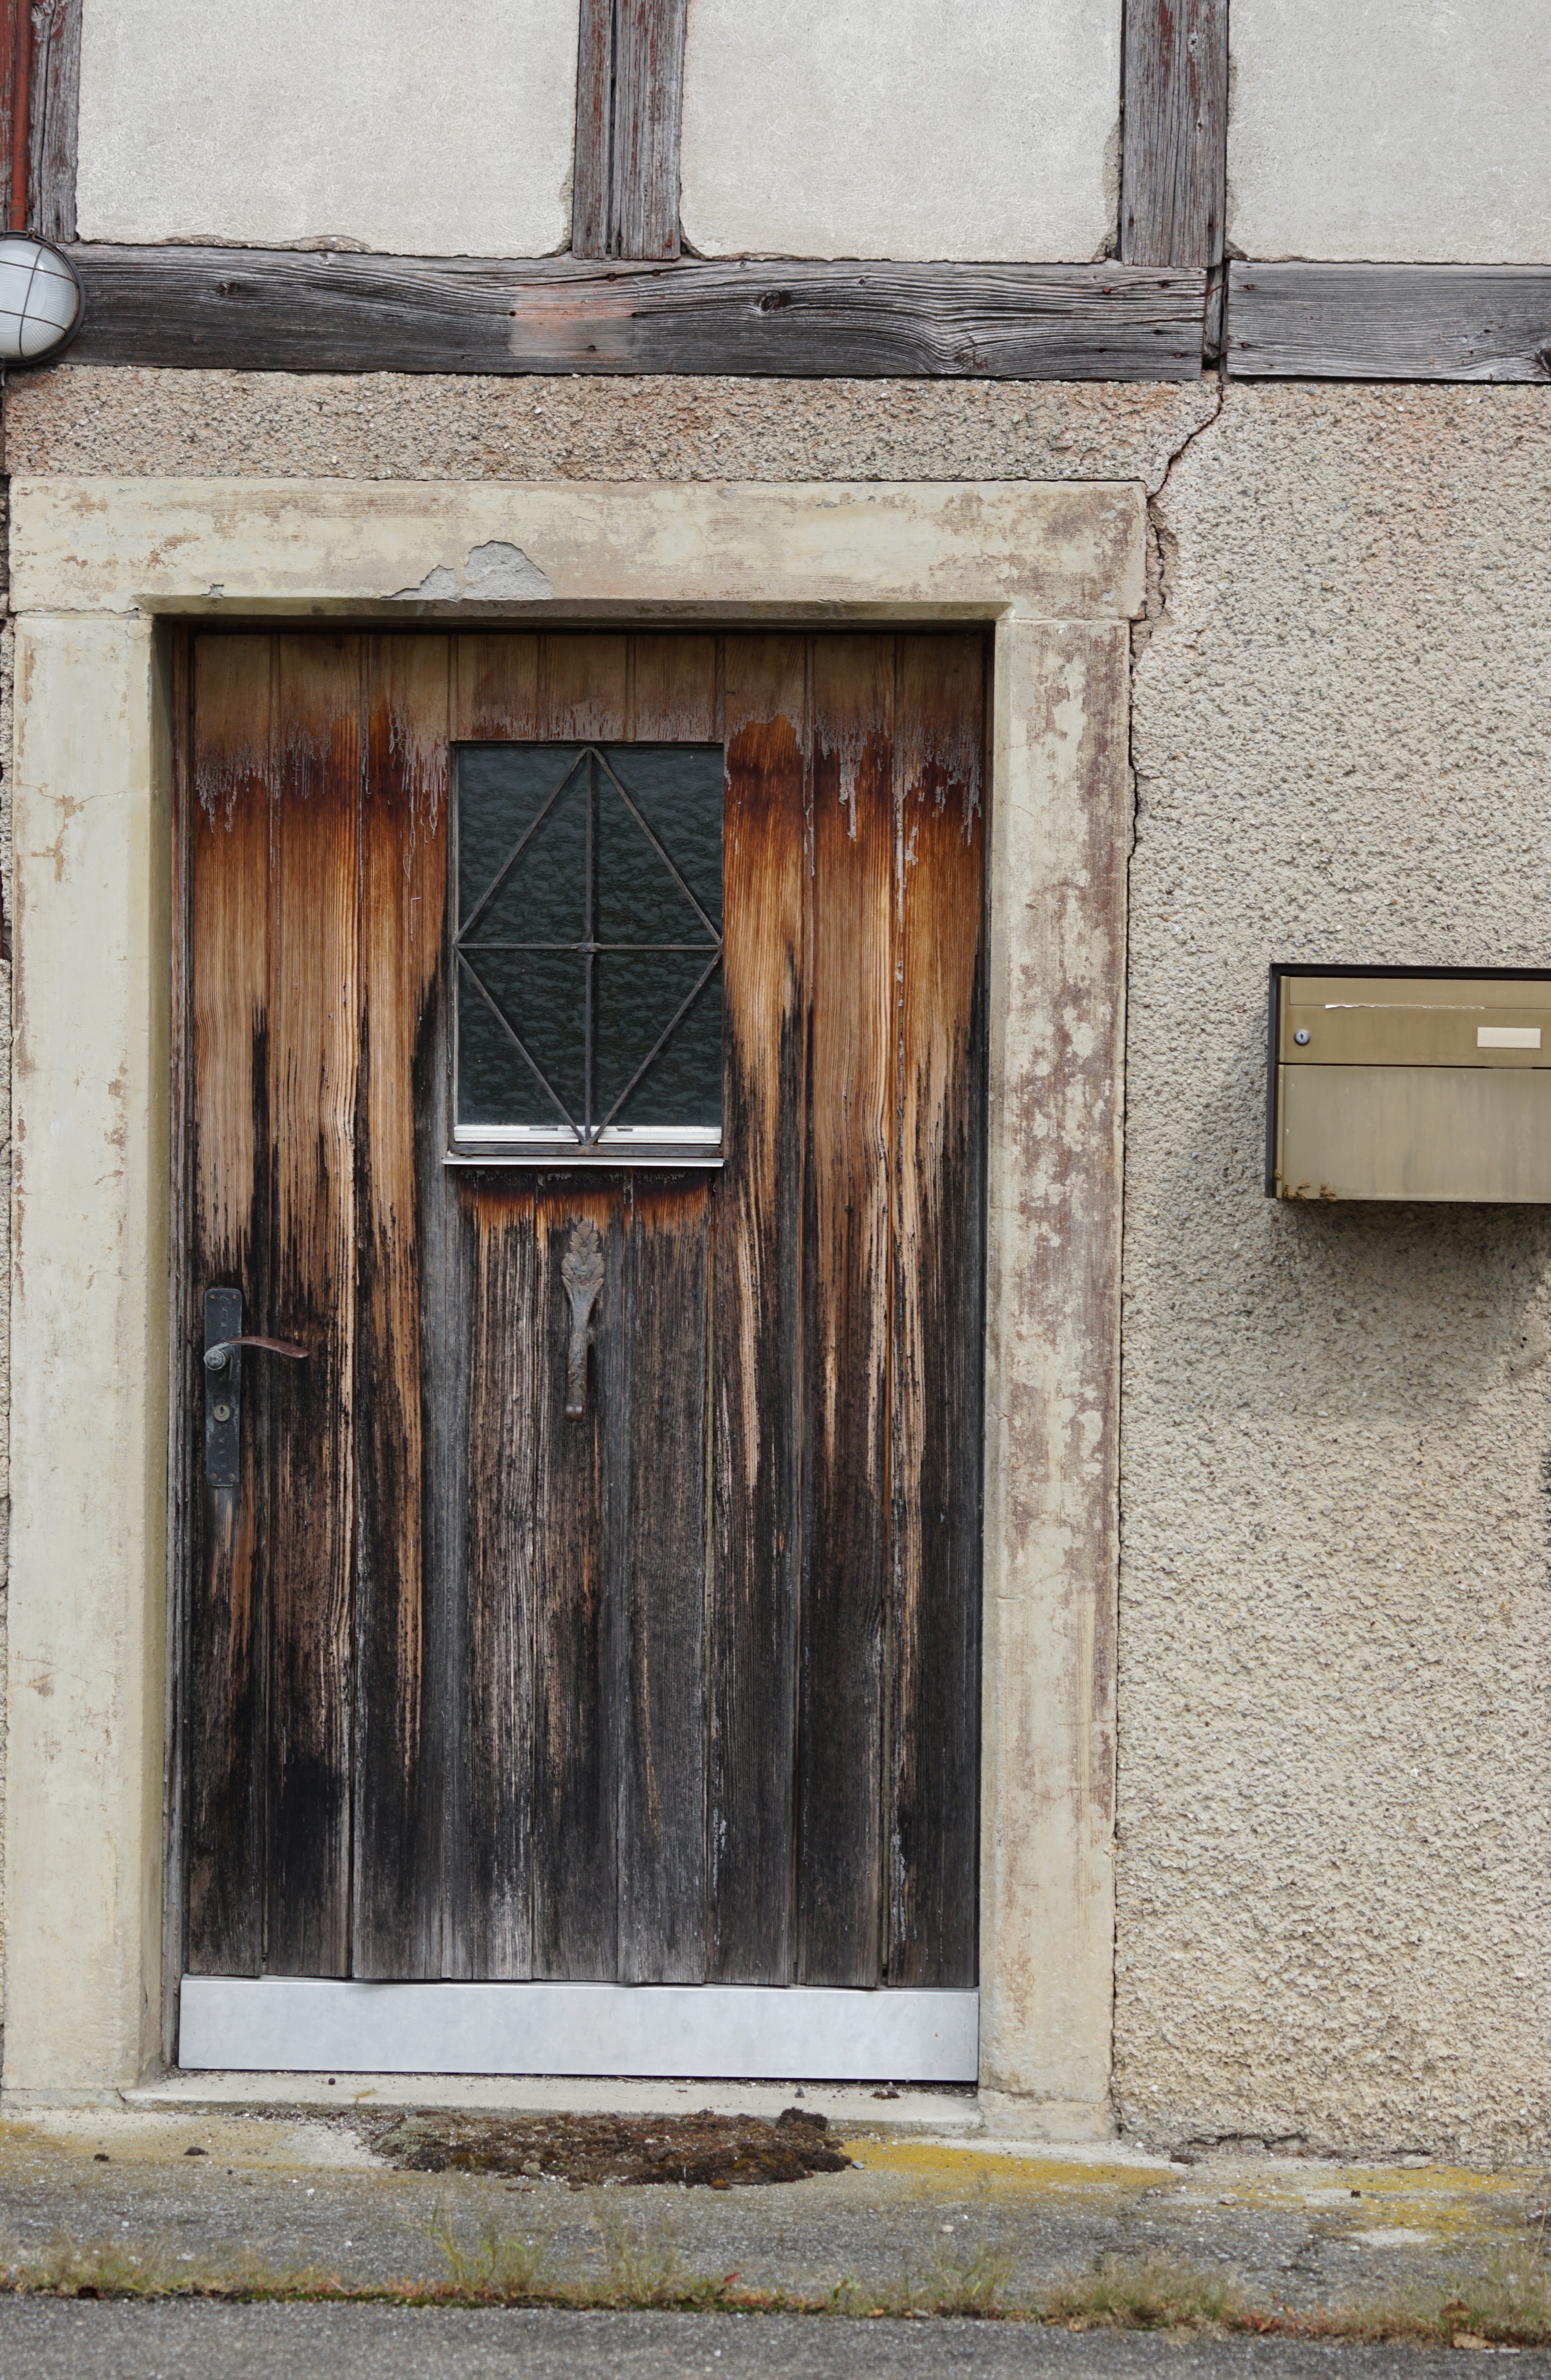
wood, farm, house, window, home, wall, facade, bare, door, input, house entrance, old door, break up, lapsed, ailing, abandoned place